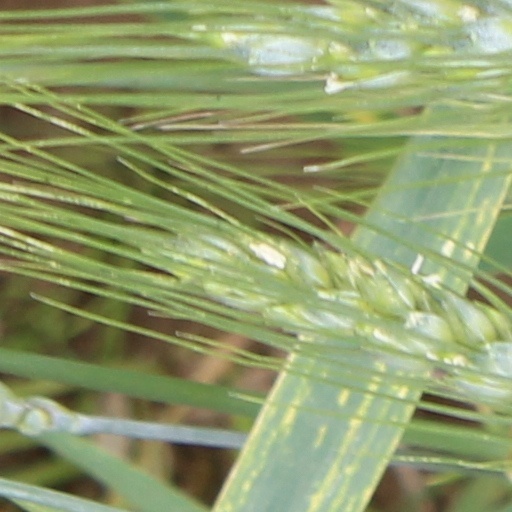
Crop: wheat